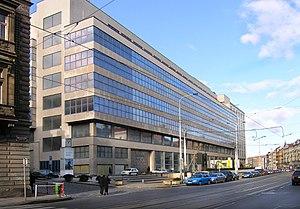
Prague est la capitale et la plus grande ville de la Tchéquie, en Bohême. Située au cœur de l'Europe centrale, à l'ouest du pays, la ville est édifiée sur les rives de la Vltava.
Le palais des foires et expositions est un bâtiment construit dans le style constructiviste pour abriter les foires et expositions à Prague. Il abrite les collections contemporaines de la Galerie nationale à Prague. Depuis mai 2012, les vingt toiles monumentales de L'Épopée slave d'Alfons Mucha sont exposées au rez-de-chaussée.
Cette liste des plus grands musées d'art du monde procède à un classement des musées d'art et autres musées contenant principalement des œuvres d'art en fonction de la surface totale d'exposition.